La Valentina (1966 film)

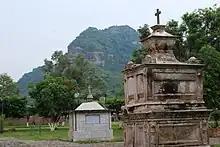
The film's burial scene was shot at Tlayacapan's municipal cemetery

In January 1965, María Félix and Eulalio González "Piporro" were reported to be Mexico's top box-office stars of 1964, and González later said that Félix herself wanted to work with him in a comedy film and therefore the film came to be. Around late February and early March 1965, it was officially announced that María Félix and Eulalio González would star opposite each other in a film.